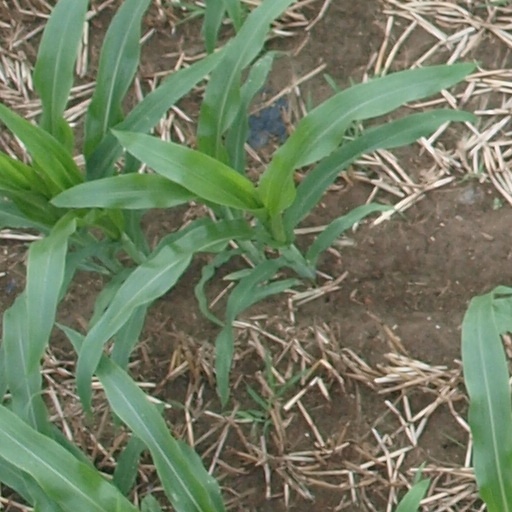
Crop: maize; corn